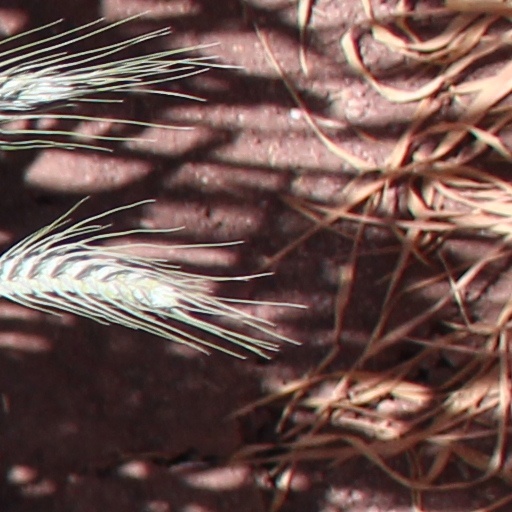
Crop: wheat